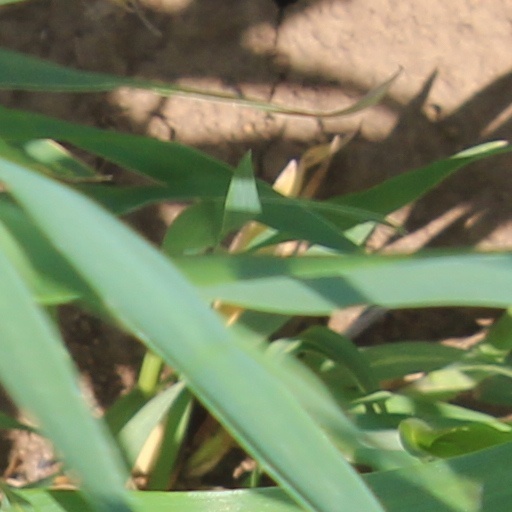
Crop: wheat